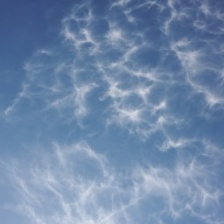
Cloud type: Cirrocumulus